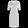
Label: Dress